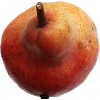
Label: Pear Red 1